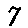
Label: 7